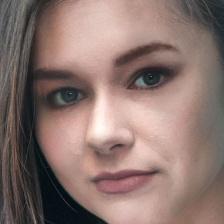
Label: faces